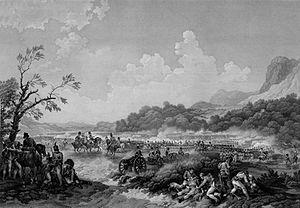
La bataille de Maida, également appelée bataille de Sainte-Euphémie, se déroule le 4 juillet 1806 près de Maida, en Calabre, et oppose la division française du général Jean-Louis-Ébénézer Reynier à un corps expéditionnaire britannique sous les ordres du général John Stuart. L'affrontement se solde par une victoire britannique. Au début de l'année 1806, les armées françaises s'enfoncent en Italie et, occupant le royaume de Naples, forcent la famille royale à fuir en Sicile. La population calabraise se soulève alors contre les envahisseurs et mène une véritable guérilla contre les troupes françaises. Les insurgés bénéficient en outre du soutien d'un corps expéditionnaire britannique commandé par le général Stuart, qui débarque le 30 juin dans le golfe de Sainte-Euphémie.
26 février : début du siège de Gaète par les Français ; la ville capitule le 18 juillet.
L'invasion de Naples de janvier 1806, est une campagne militaire française menée depuis le nord de l'Italie par le maréchal André Masséna qui pénètre dans le royaume de Naples, alors sous contrôle du roi Ferdinand IV. L'armée napolitaine est vaincue lors de la bataille de Campo Tenese et est rapidement dissoute. L'invasion est finalement couronnée de succès malgré certains revers, notamment le siège prolongé de Gaeta, la victoire britannique à Maida et la guerre de guérilla menée par les paysans Napolitains contre les Français. Le succès total échappe aux Français avec la fuite de Ferdinand IV qui se réfugit dans son domaine en Sicile, où il est protégé par la Royal Navy et une garnison de soldats britanniques. En 1806, l'empereur Napoléon Ier chargea son frère Joseph Bonaparte de régner sur le sud de l'Italie.